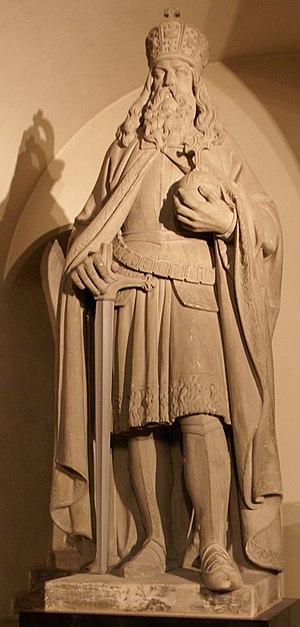
Guillaume Geefs, né à Borgerhout le 10 septembre 1805 et mort à Schaerbeek le 19 janvier 1883, est un sculpteur belge.